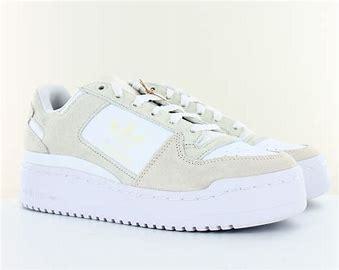
Brand: Adidas
Model: Forum Bold